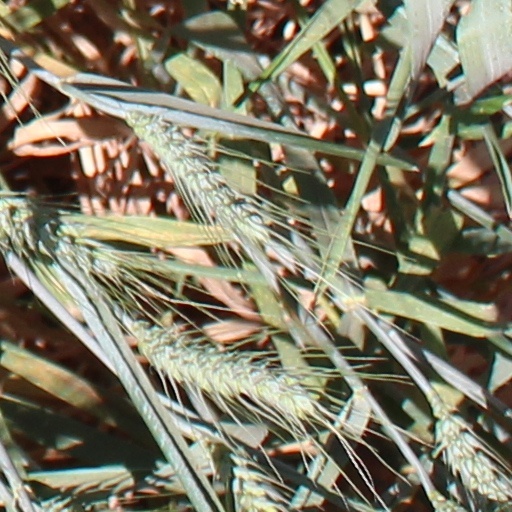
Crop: wheat